Chongqing People's Auditorium

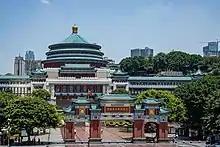
The Chongqing People's Auditorium, viewed from the People's Square near the Three Gorges Museum.

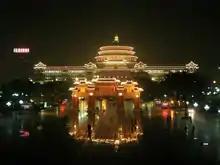
The Chongqing People's Auditorium at night.

The Chongqing People's Auditorium is a large hall for major meetings and events, located in Yuzhong, Chongqing, China.